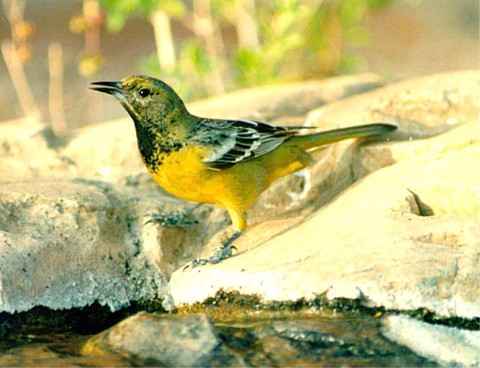
this dirty yellow bird shines with mostly a yellow complexion, but stands out with its white and black tipped wings and speckled black chest.
the bird has yellow abdomen, breast and black throat, also has a black and white colored coverts.
this is a bird with a yellow belly and a black breast.
this is a small, yellow bird with a black throat and bill.
the bird has a yellow belly with black striped wings and tail and yellow spotted head.
this bird has wings that are black and white and has a yellow belly
this bird has a yellow belly, black throat and a white and black wing.
this bird is yellow, black and gray in color, with a black beak.
this particular bird has a belly that is yellow and black
this greenish grey bird has a black throat and yellow on its breast, thighs, and abdomen.
Species: Scott Oriole